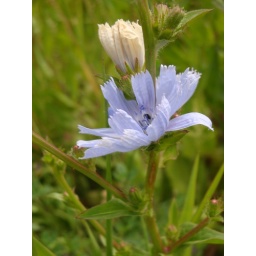
A flower in a field in Alton.